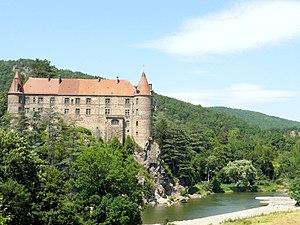
Château de Lavoûte-Polignac dominant la Loire
Lavoûte-sur-Loire est une commune française située dans le département de la Haute-Loire en région Auvergne-Rhône-Alpes.